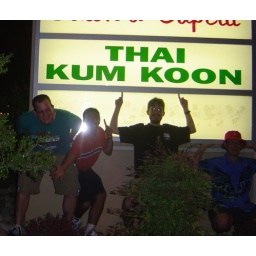
In Norman, OK, by OU, we bear the sign outside the restaurant of Evil Jungle Chicken fame. It Evil!